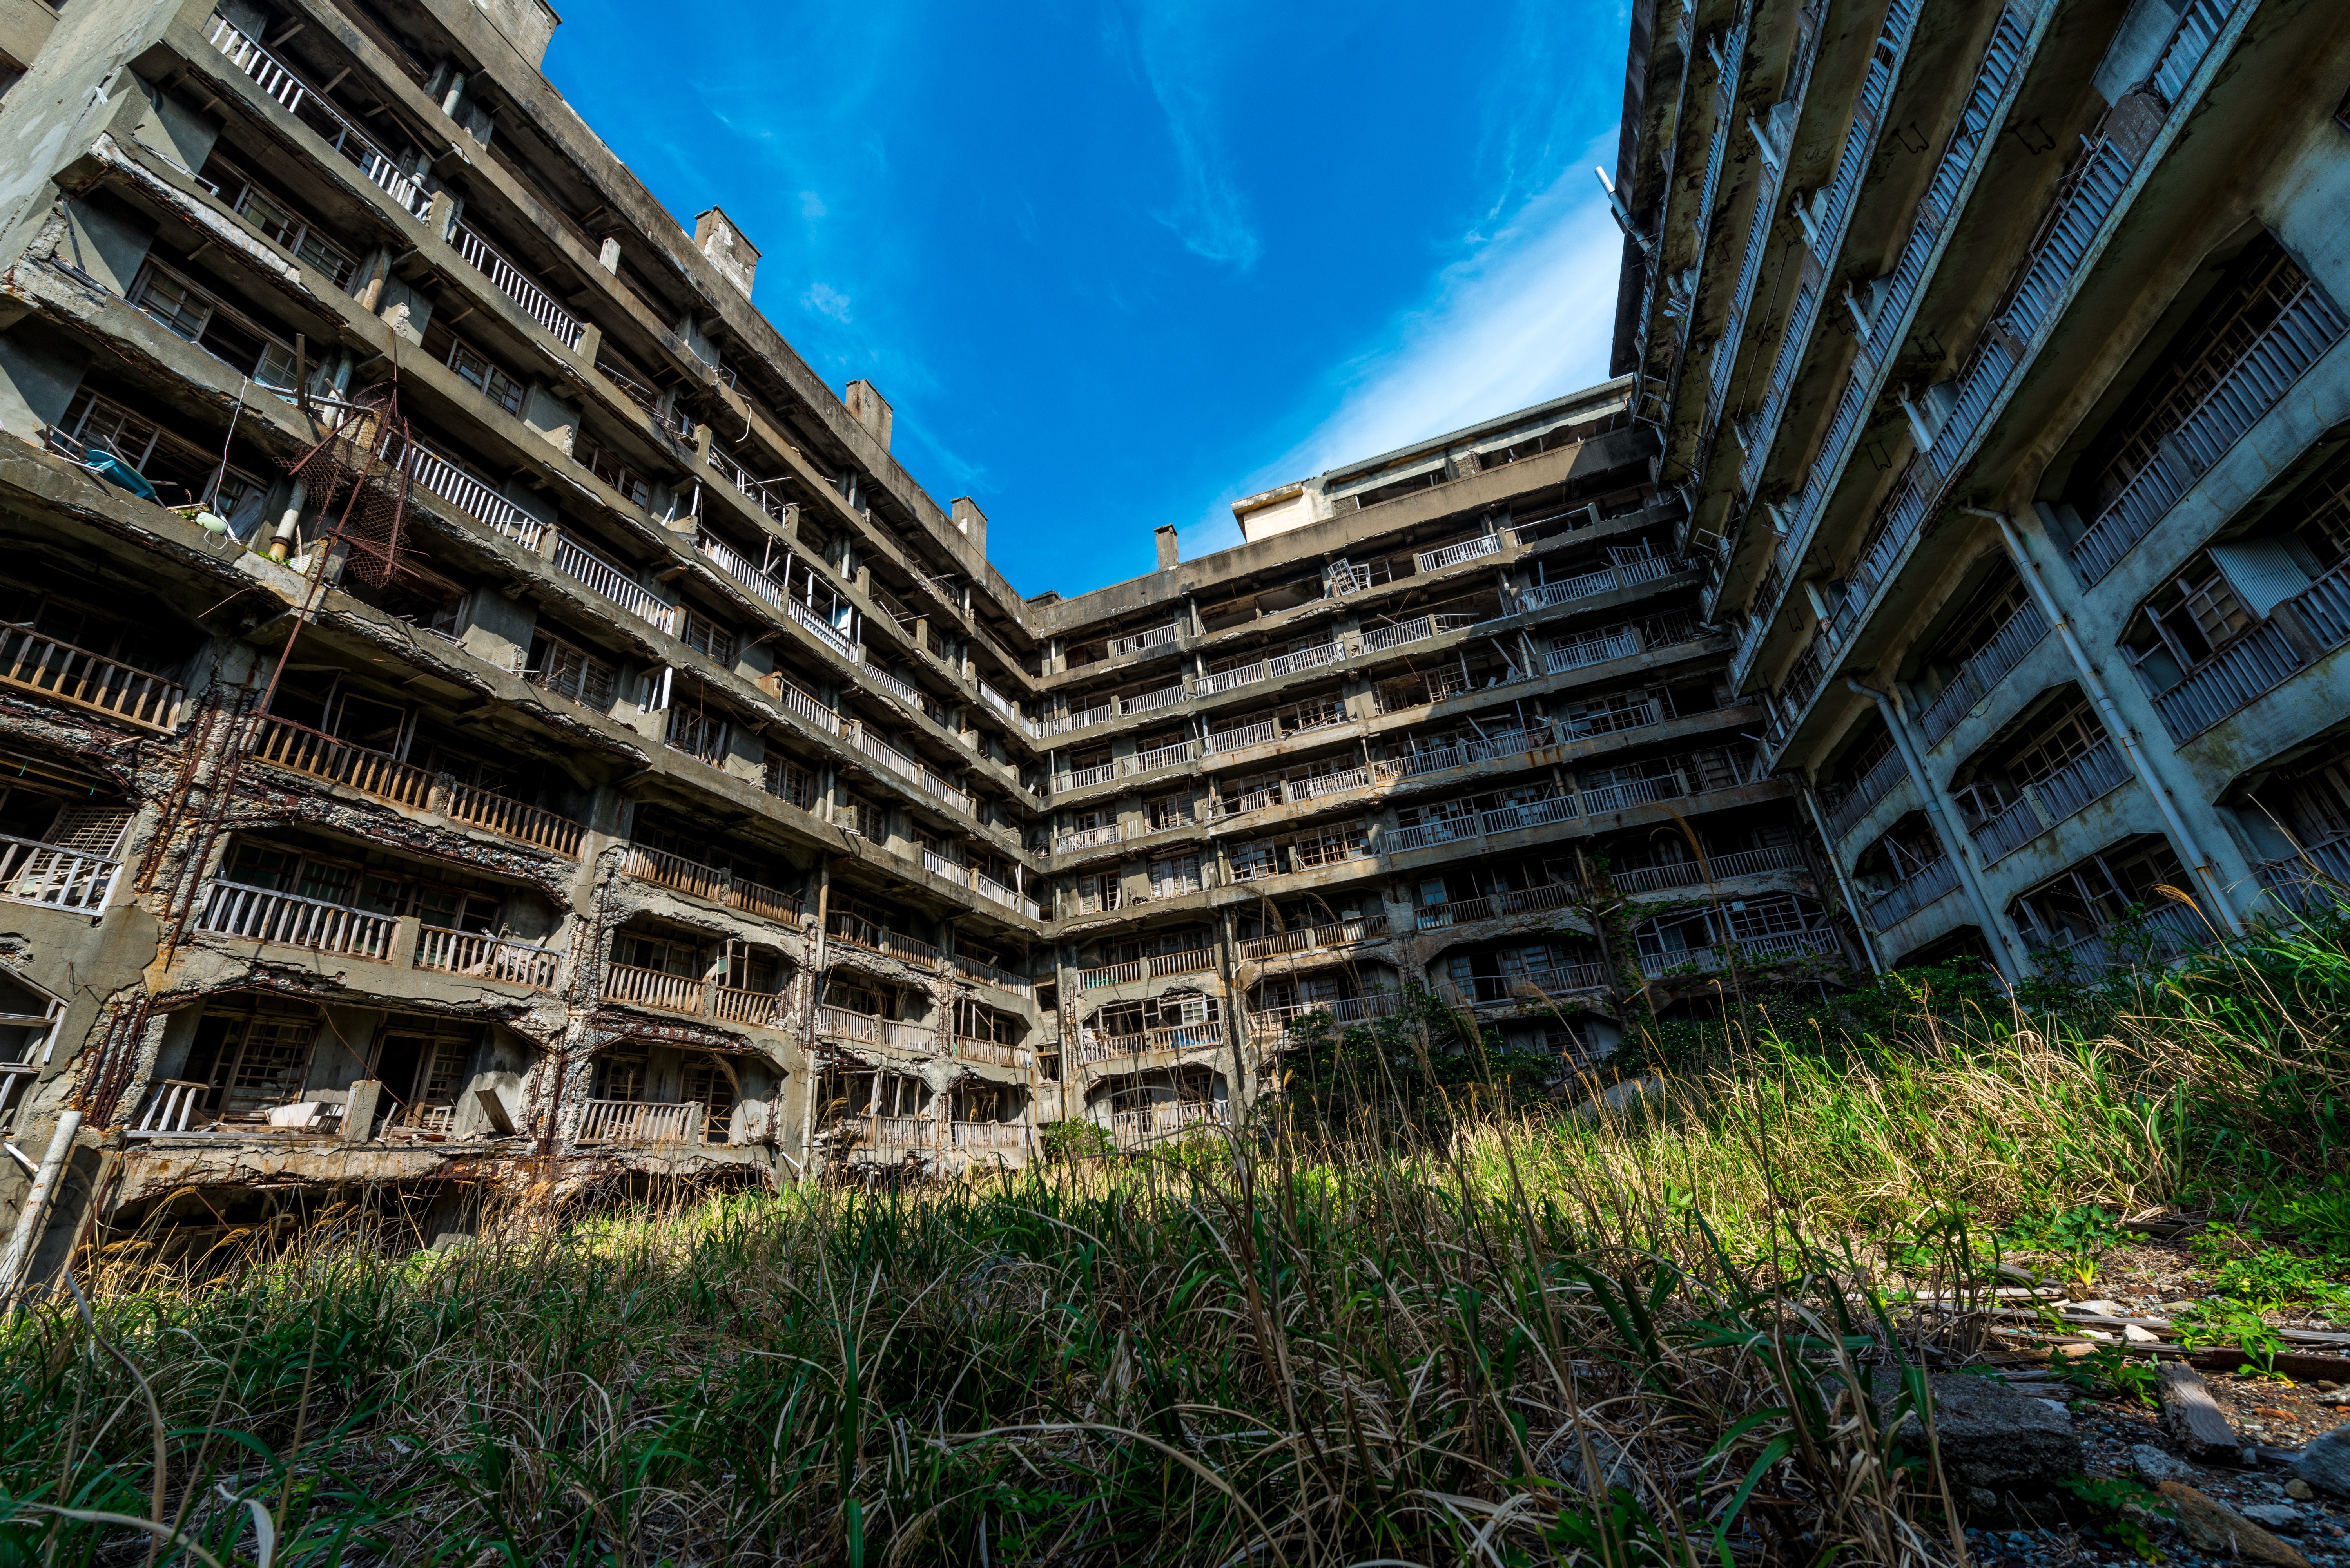
water, architecture, town, building, old, panorama, panoramic, island, asia, landmark, industrial, abandoned, ruin, japan, world, worn, japanese, nagasaki, kyushu, ghost town, ghosttown, ghost, heritage, unesco, mine, estate, damaged, battleship, coal, list, forgotten, facility, mining, nobody, coal mine, archaeological site, uninhabited, residential area, battleship island, tentative